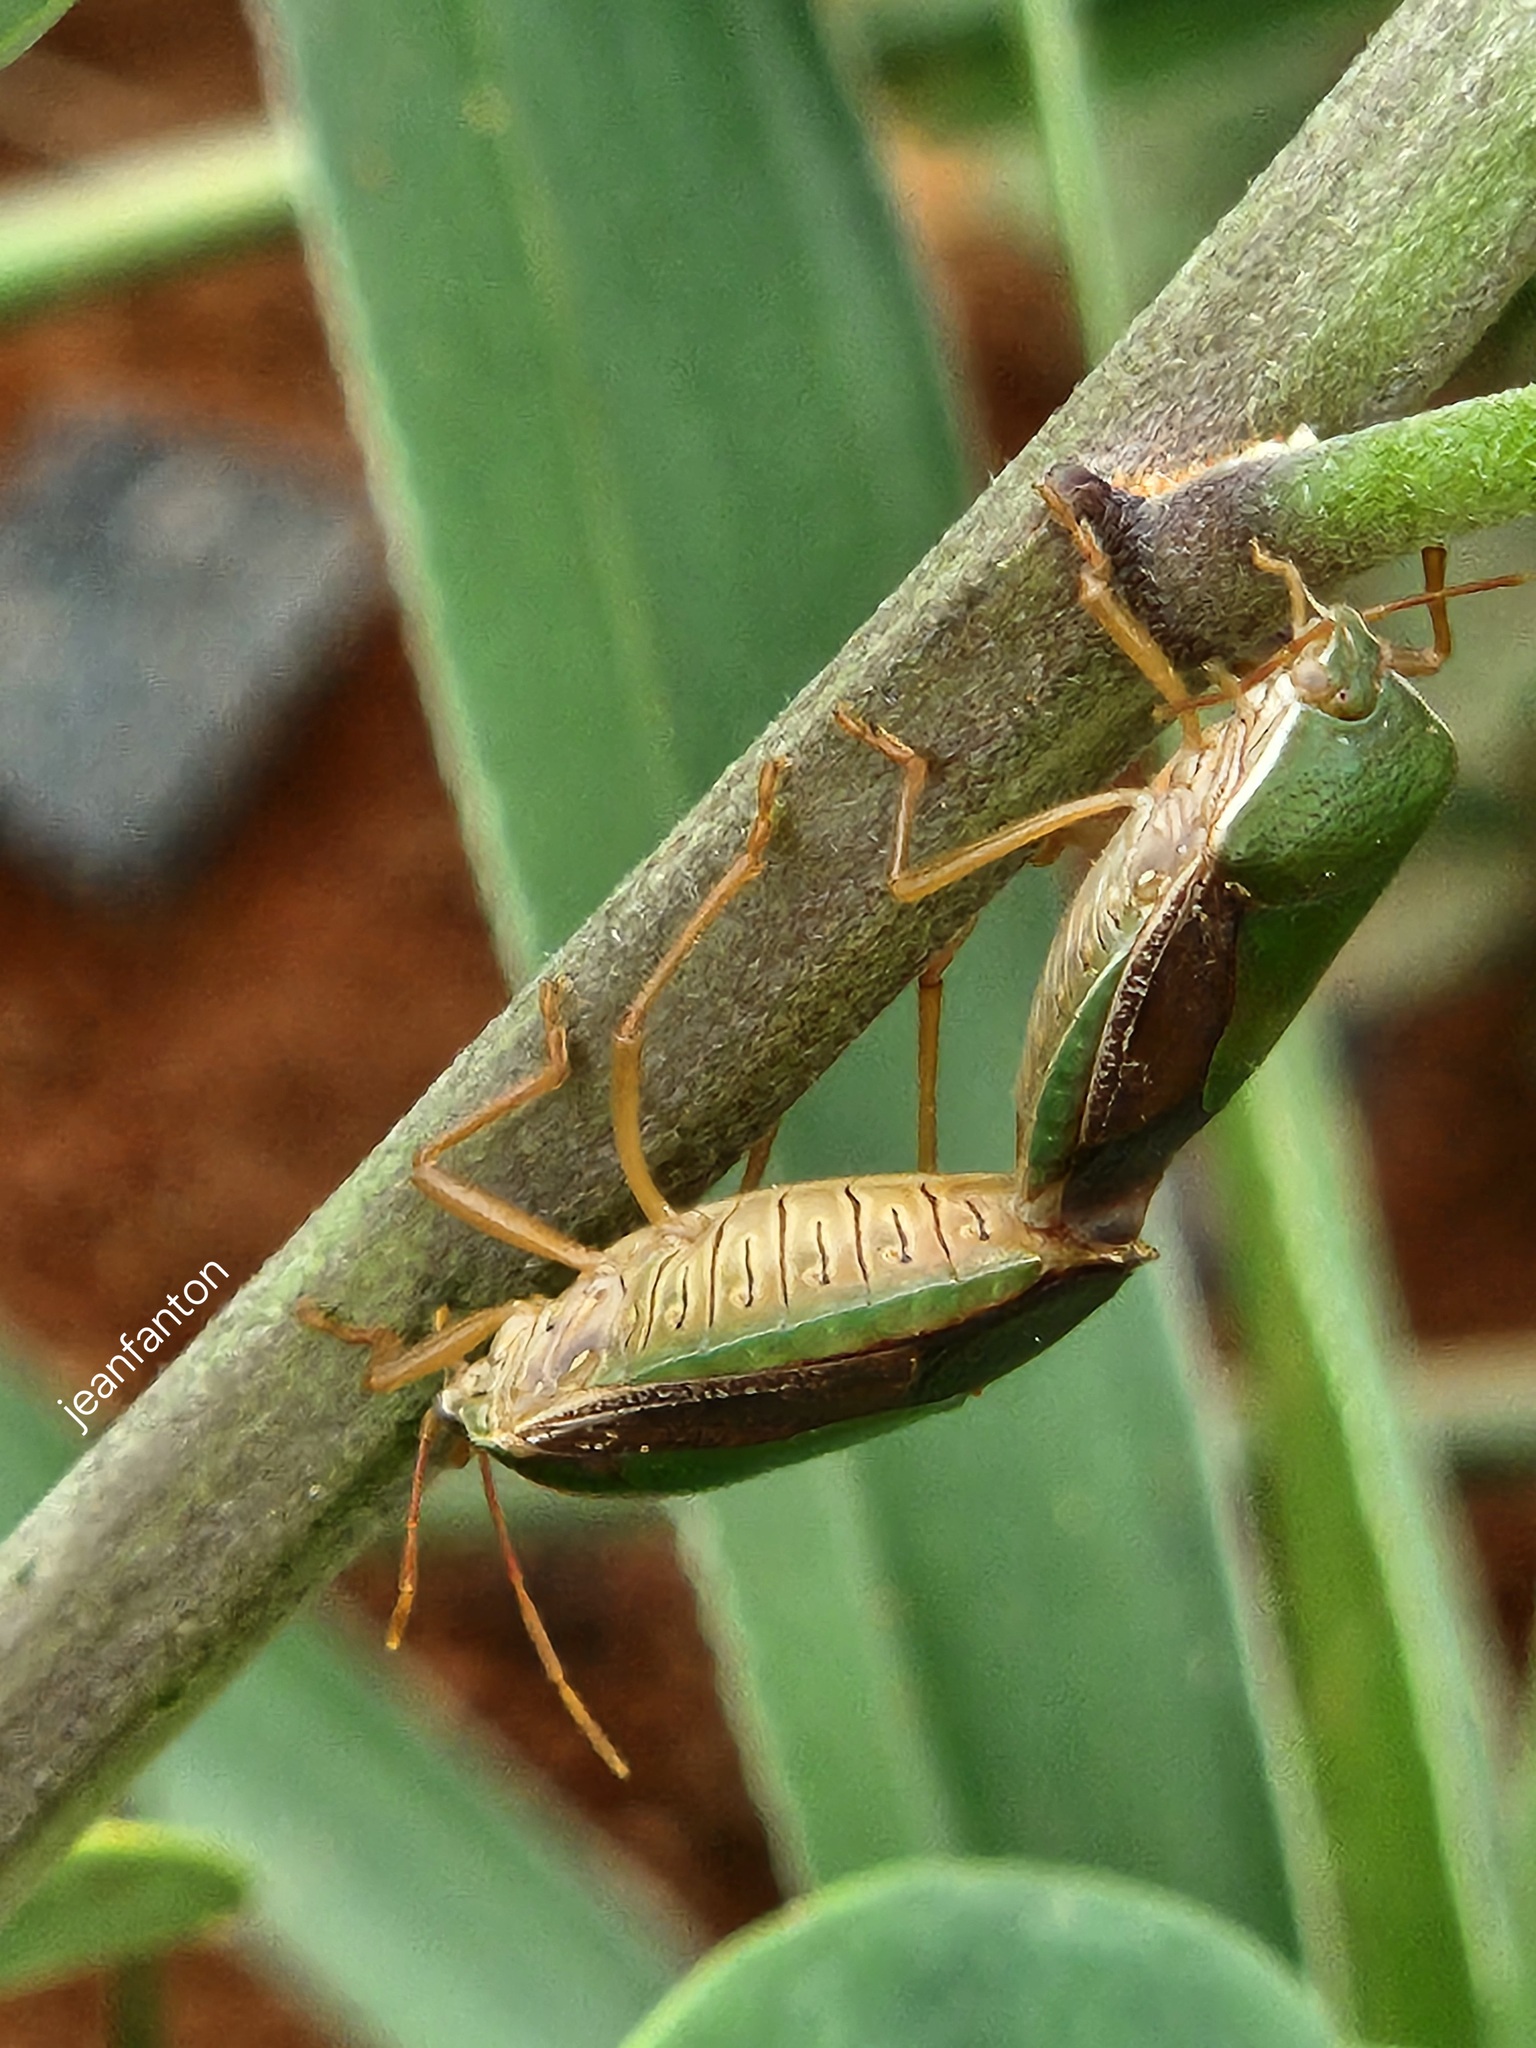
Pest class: stink_bug